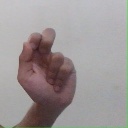
अक्षर: ढ